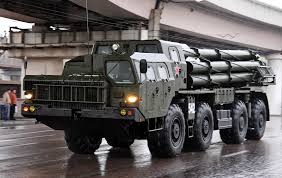
Label: BM-30